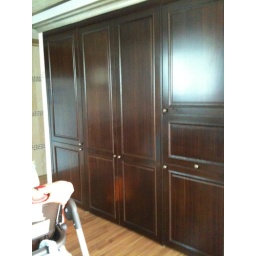
Built in kitchen china cabinet and pantry